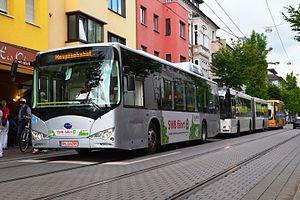
BYD ebus (Bus électrique). Véhicule d'essai à l'été 2013 à Bonn, Allemagne.